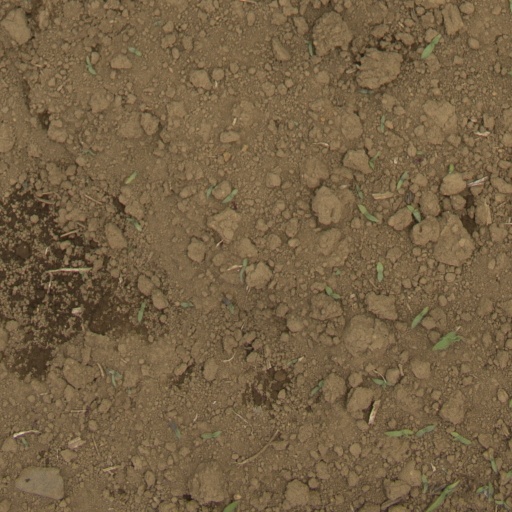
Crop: Jerusalem artichoke